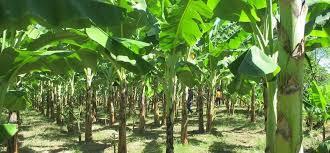
Shamba hili lenye migomba mingi.Ambayo ina matawi makubwa. Rangi ya kijani. Na hivyo imekomaa lakini bado haijayatoa matunda. Hivyo mkulima ana ngoja iweze kufanya hivyo ili aweze kuyauza.